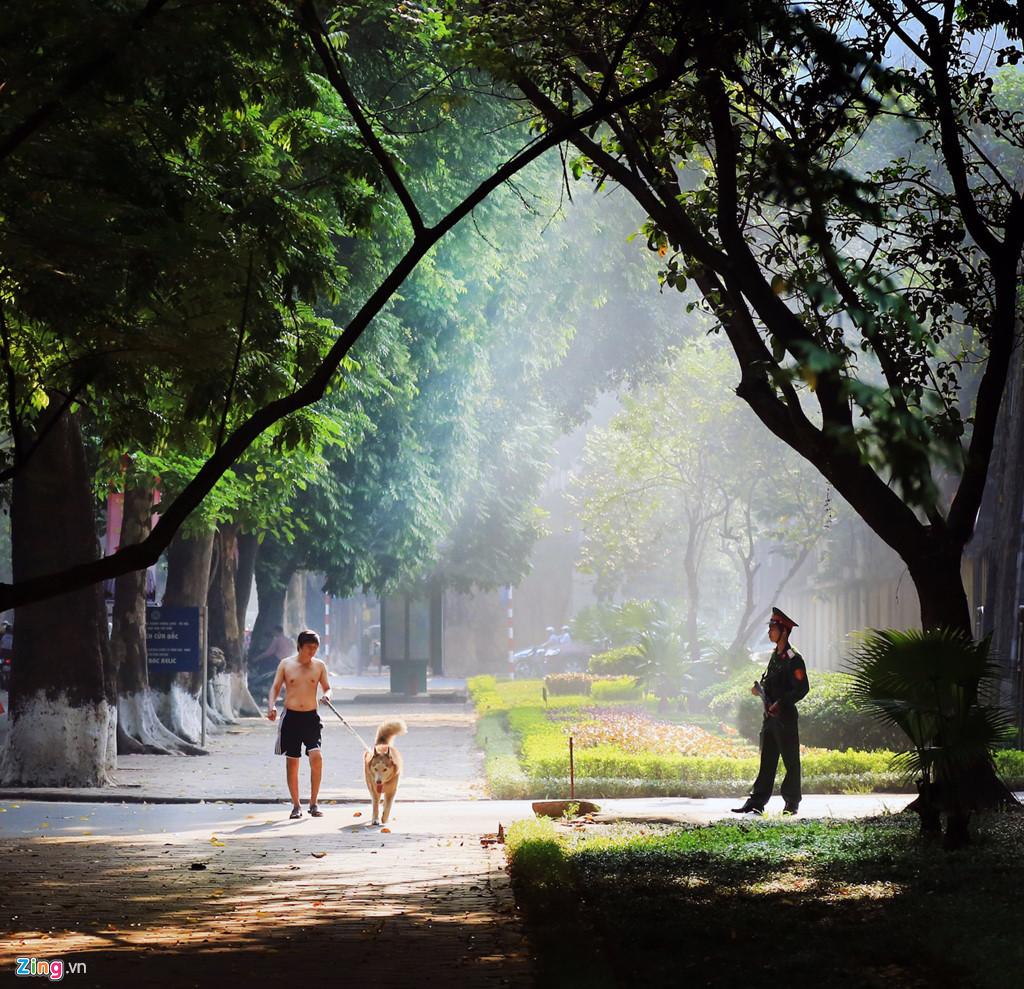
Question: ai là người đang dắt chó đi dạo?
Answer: người đàn ông cởi trần đang dắt chó đi dạo